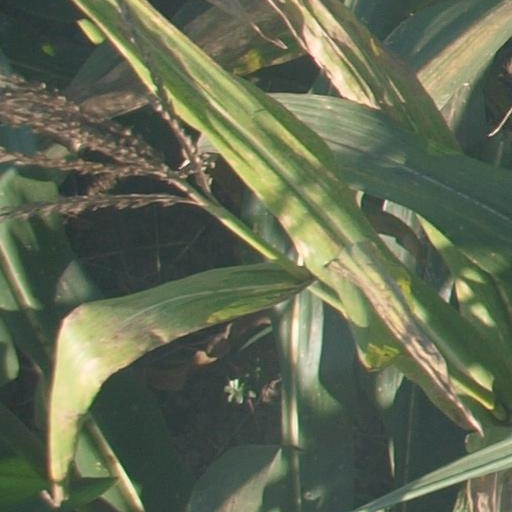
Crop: maize; corn